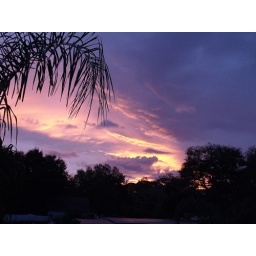
palm frond with arc of orange light in purple sky